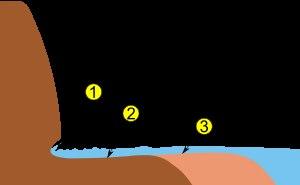
En géographie et en géomorphologie, une falaise est, selon la définition proposée par le géographe André Guilcher et communément admise dans la littérature, un escarpement en pente forte et de hauteur variable, non couvert de végétation, créé par l'érosion marine le long d'une côte et dont le pied se raccorde ordinairement à une plate-forme d'abrasion.
En géomorphologie, une plate-forme littorale, appelée aussi platier rocheux ou plate-forme d'érosion marine, est une surface plane taillée par les vagues et la météorisation subaérienne dans une roche présentant un minimum de résistance, et qui s'élève lentement jusqu'à un pied de falaise. Cette entité géomorphologique découverte à marée basse est donc un des marqueurs les plus représentatifs de la dynamique érosive des côtes rocheuses.